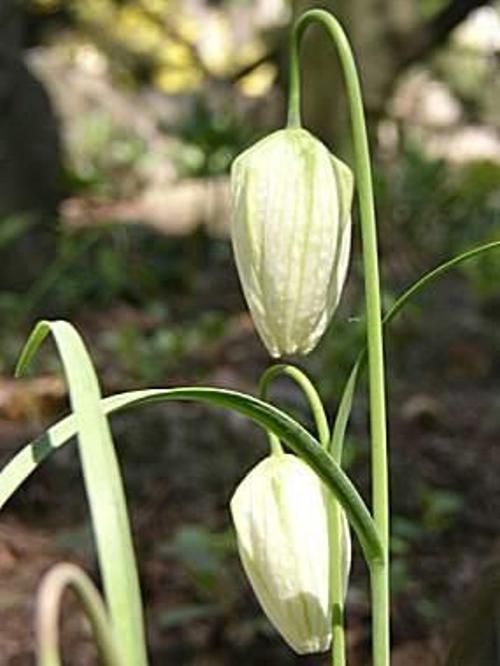
Flower: Fritillary